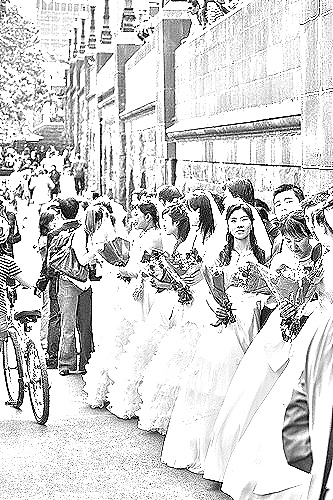
Portrait style: Sketch Portrait